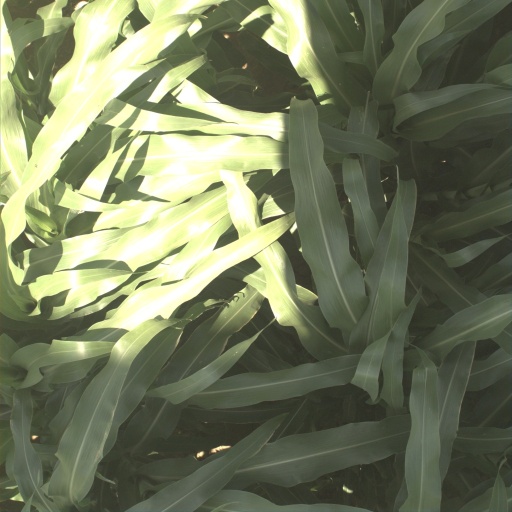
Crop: sorghum